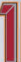
Number: 1